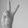
ASL letter: V